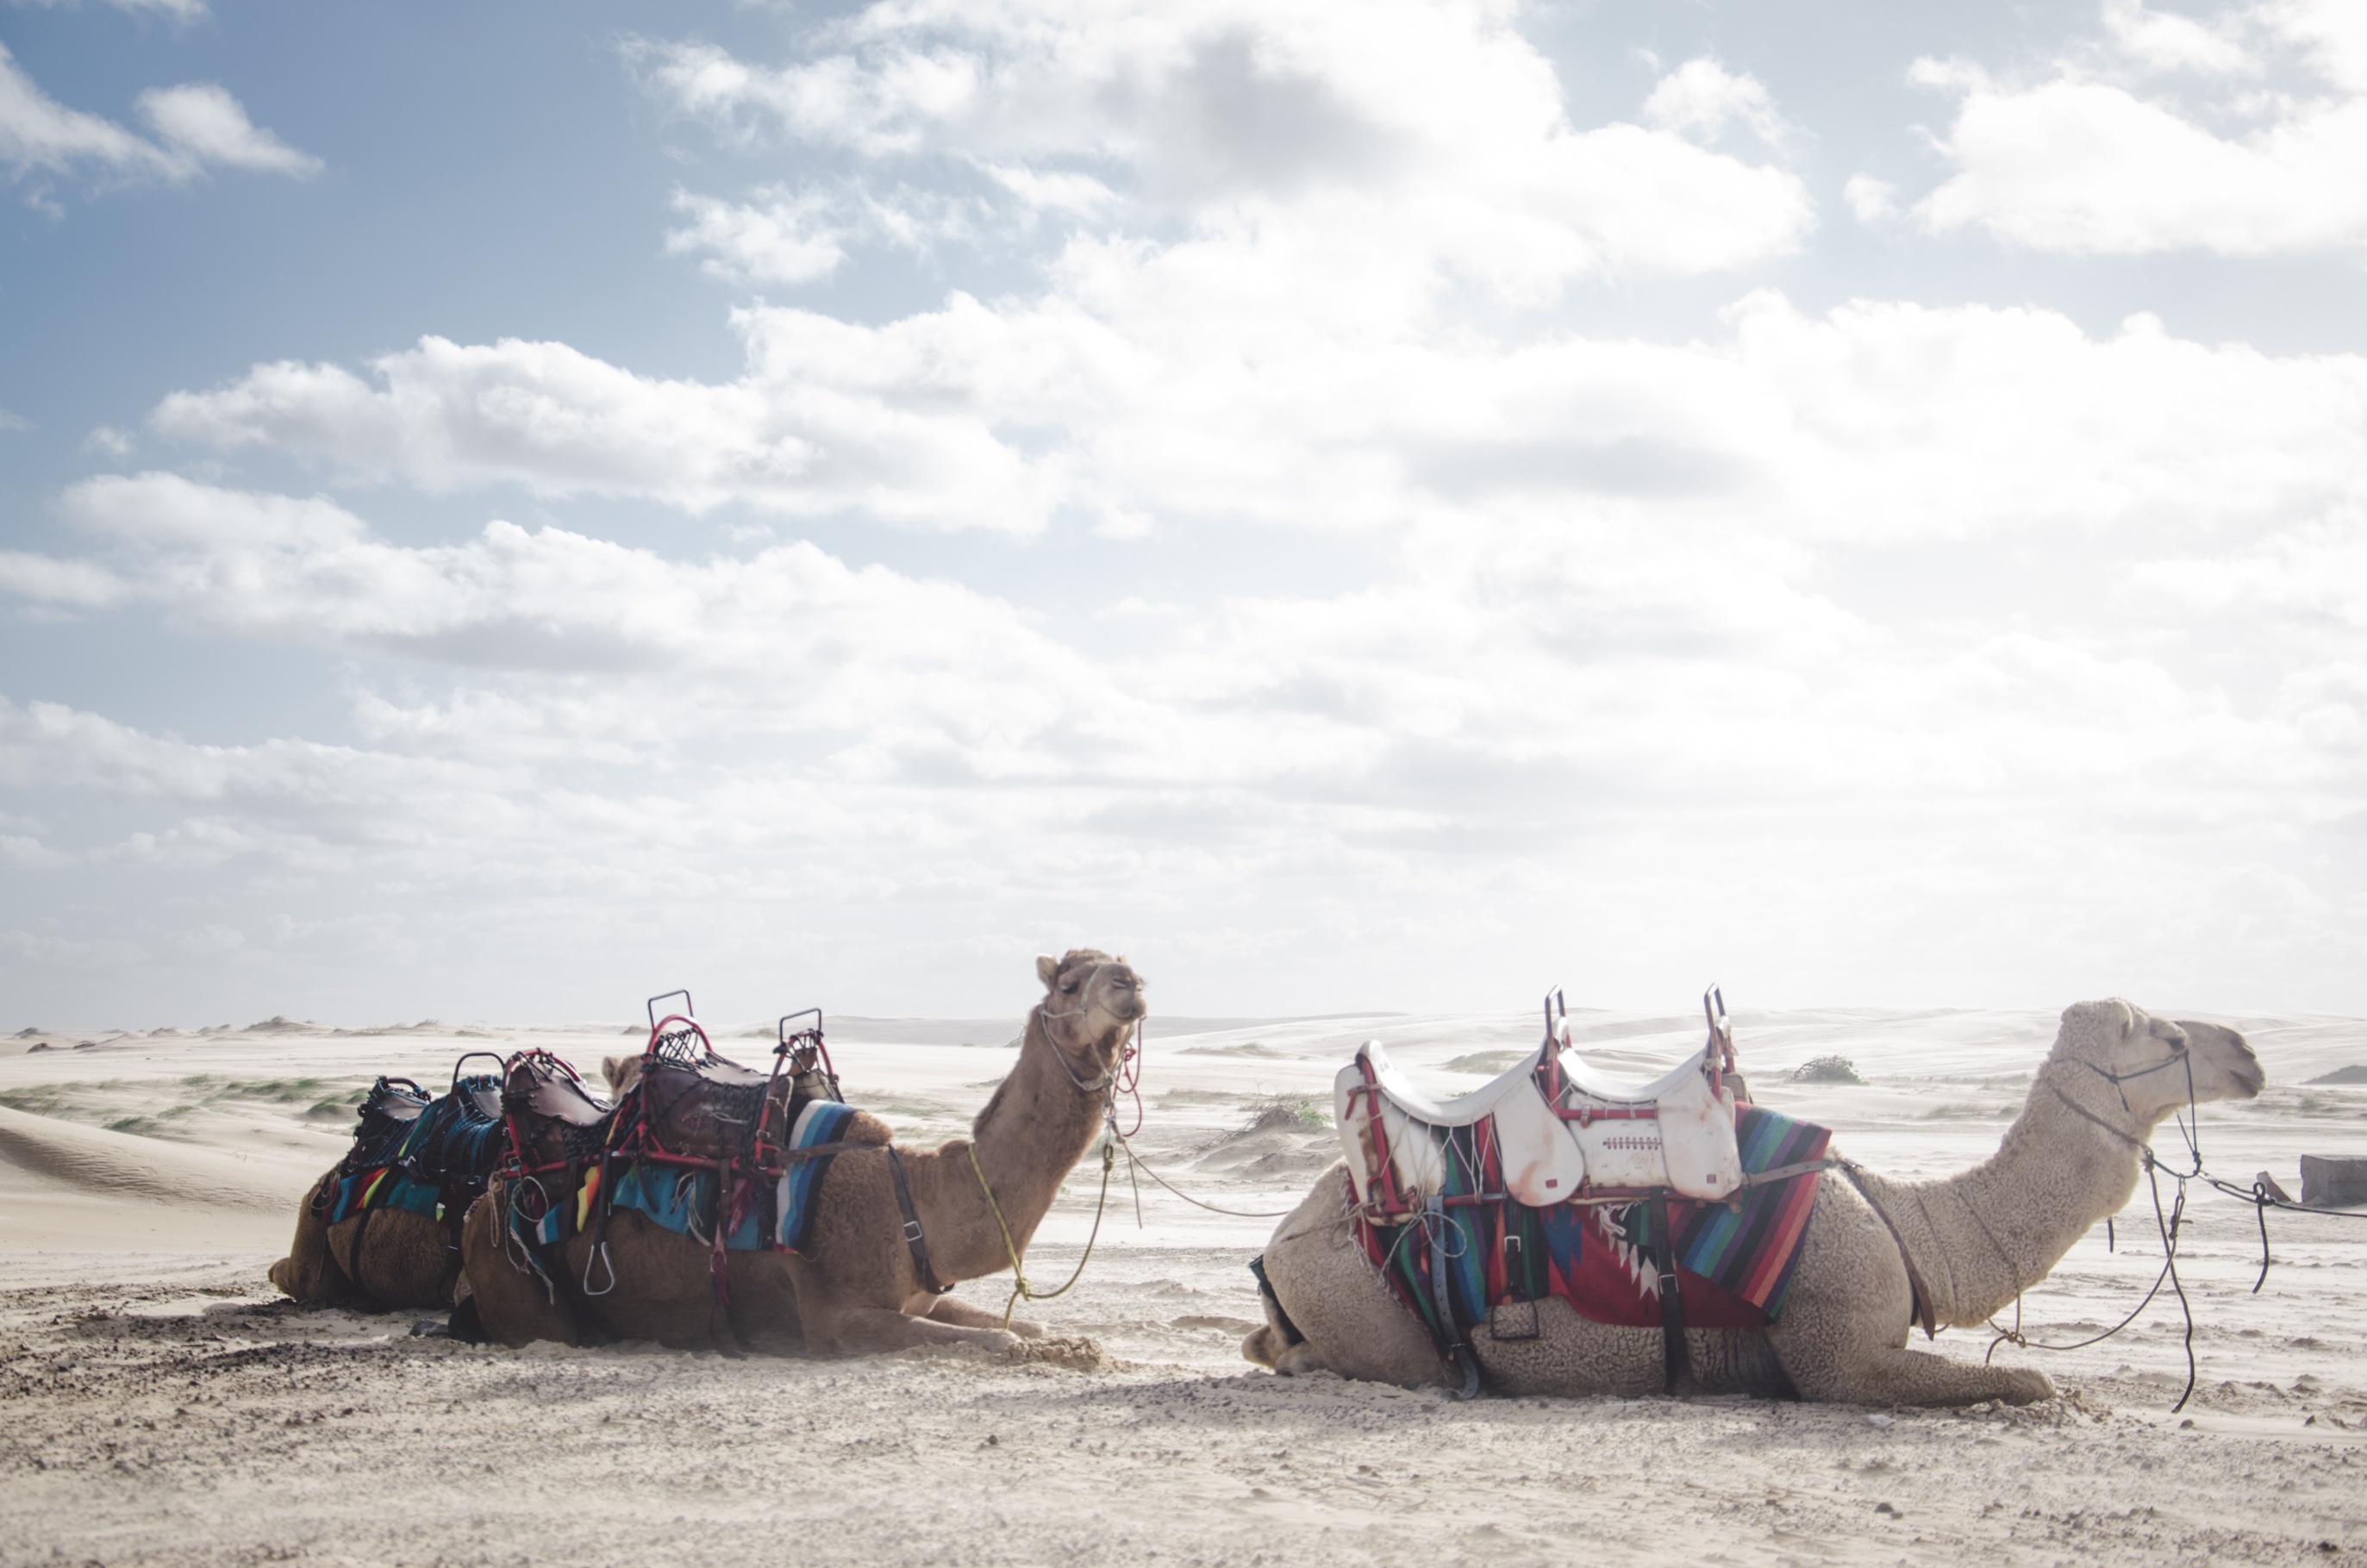
landscape, sand, desert, camel, sahara, natural environment, aeolian landform, camel like mammal